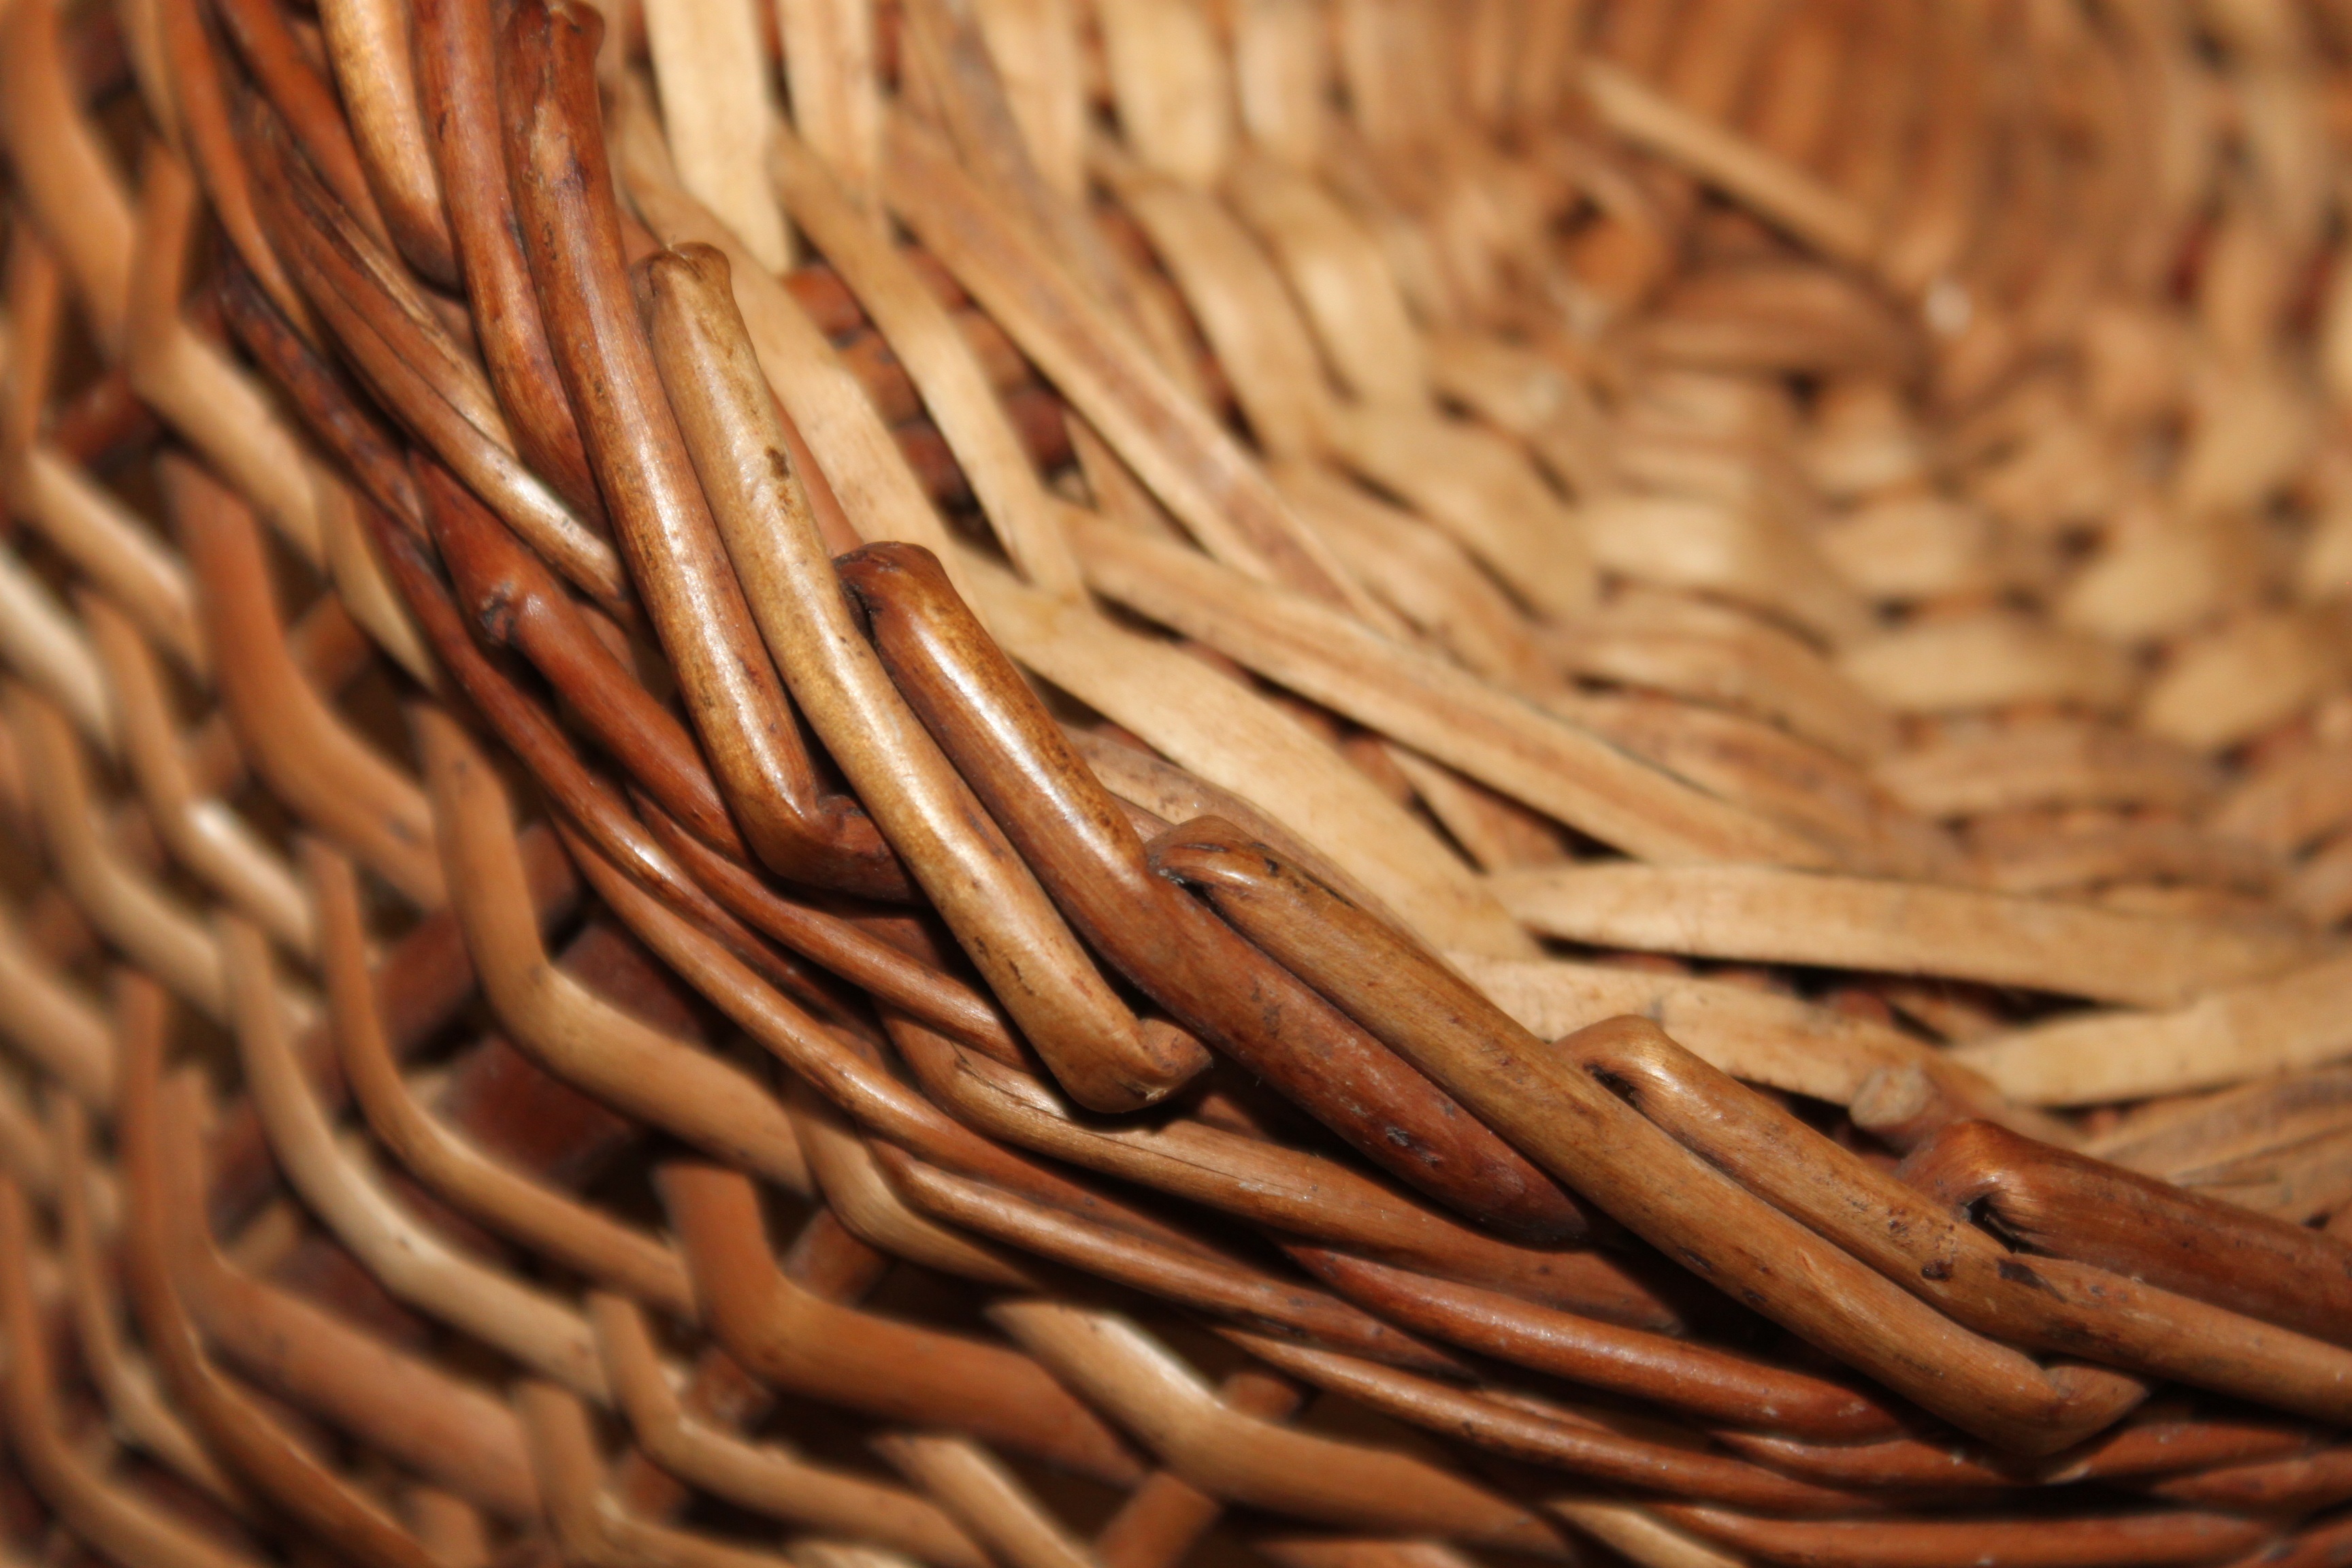
branch, plant, wood, texture, rustic, pattern, food, produce, crop, craft, agriculture, basket, twig, wicker, close up, handmade, cane, bamboo, woven, macro photography, flavor, weaving, rattan, husk, grass family